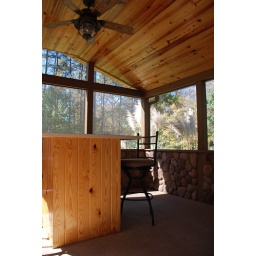
Rustic charm is achieved through knotty woods and tumbled river rock in this Lake Norman screen room.